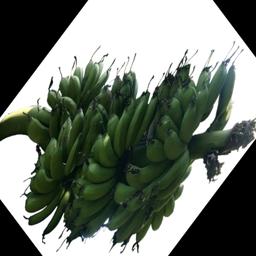
Label: MALBHOG FRUIT